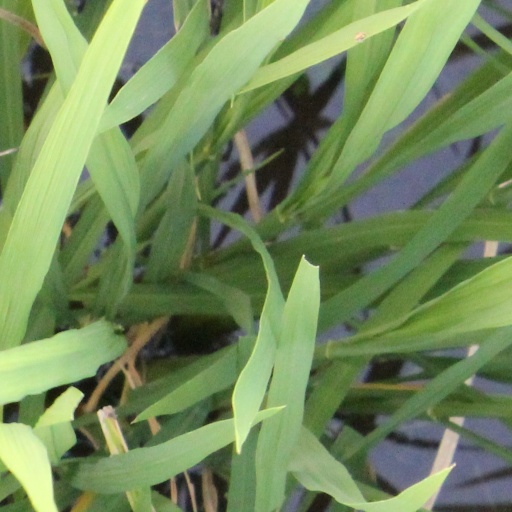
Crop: rice